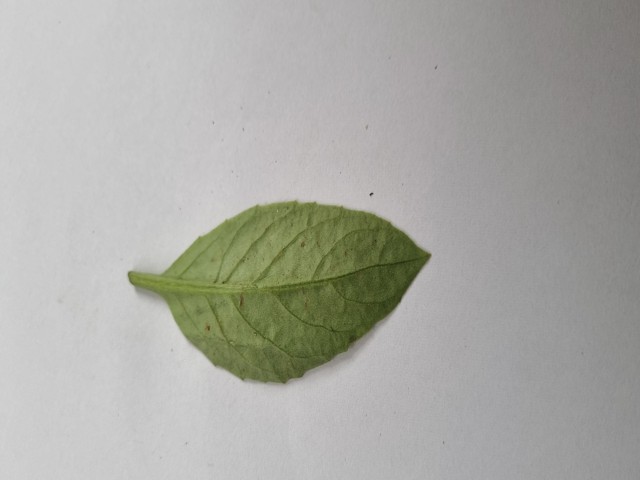
Plant: gainura